Question: Please indicate a possible affordance area of the frisbee that can be used for holding
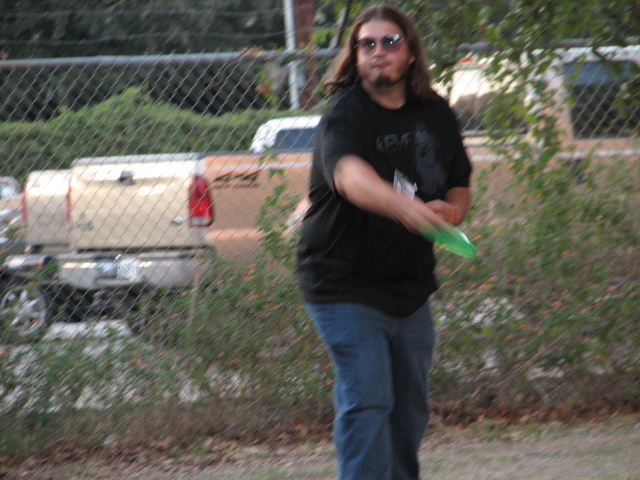
Answer: [397.312, 214.261, 477.892, 258.899]